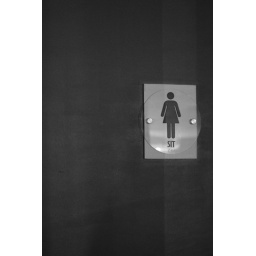
&amp;quot;I loved the signs on the restroom doors at the Hotel Preston in Nashville, sit for the ladies, stand for the men&amp;quot;